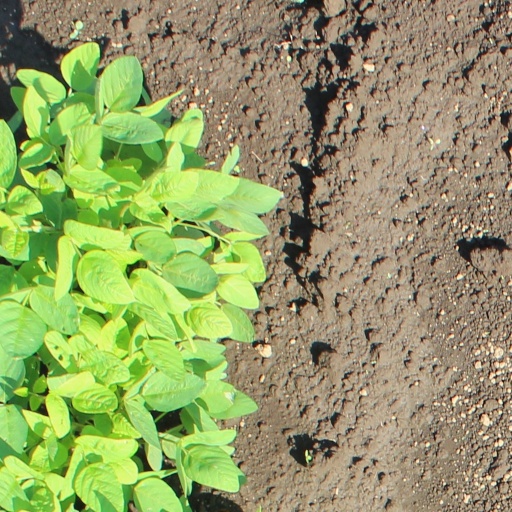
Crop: soybean